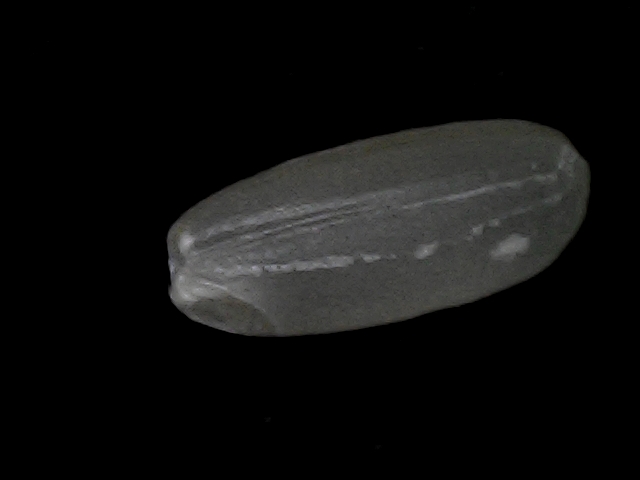
Rice variety: BD95